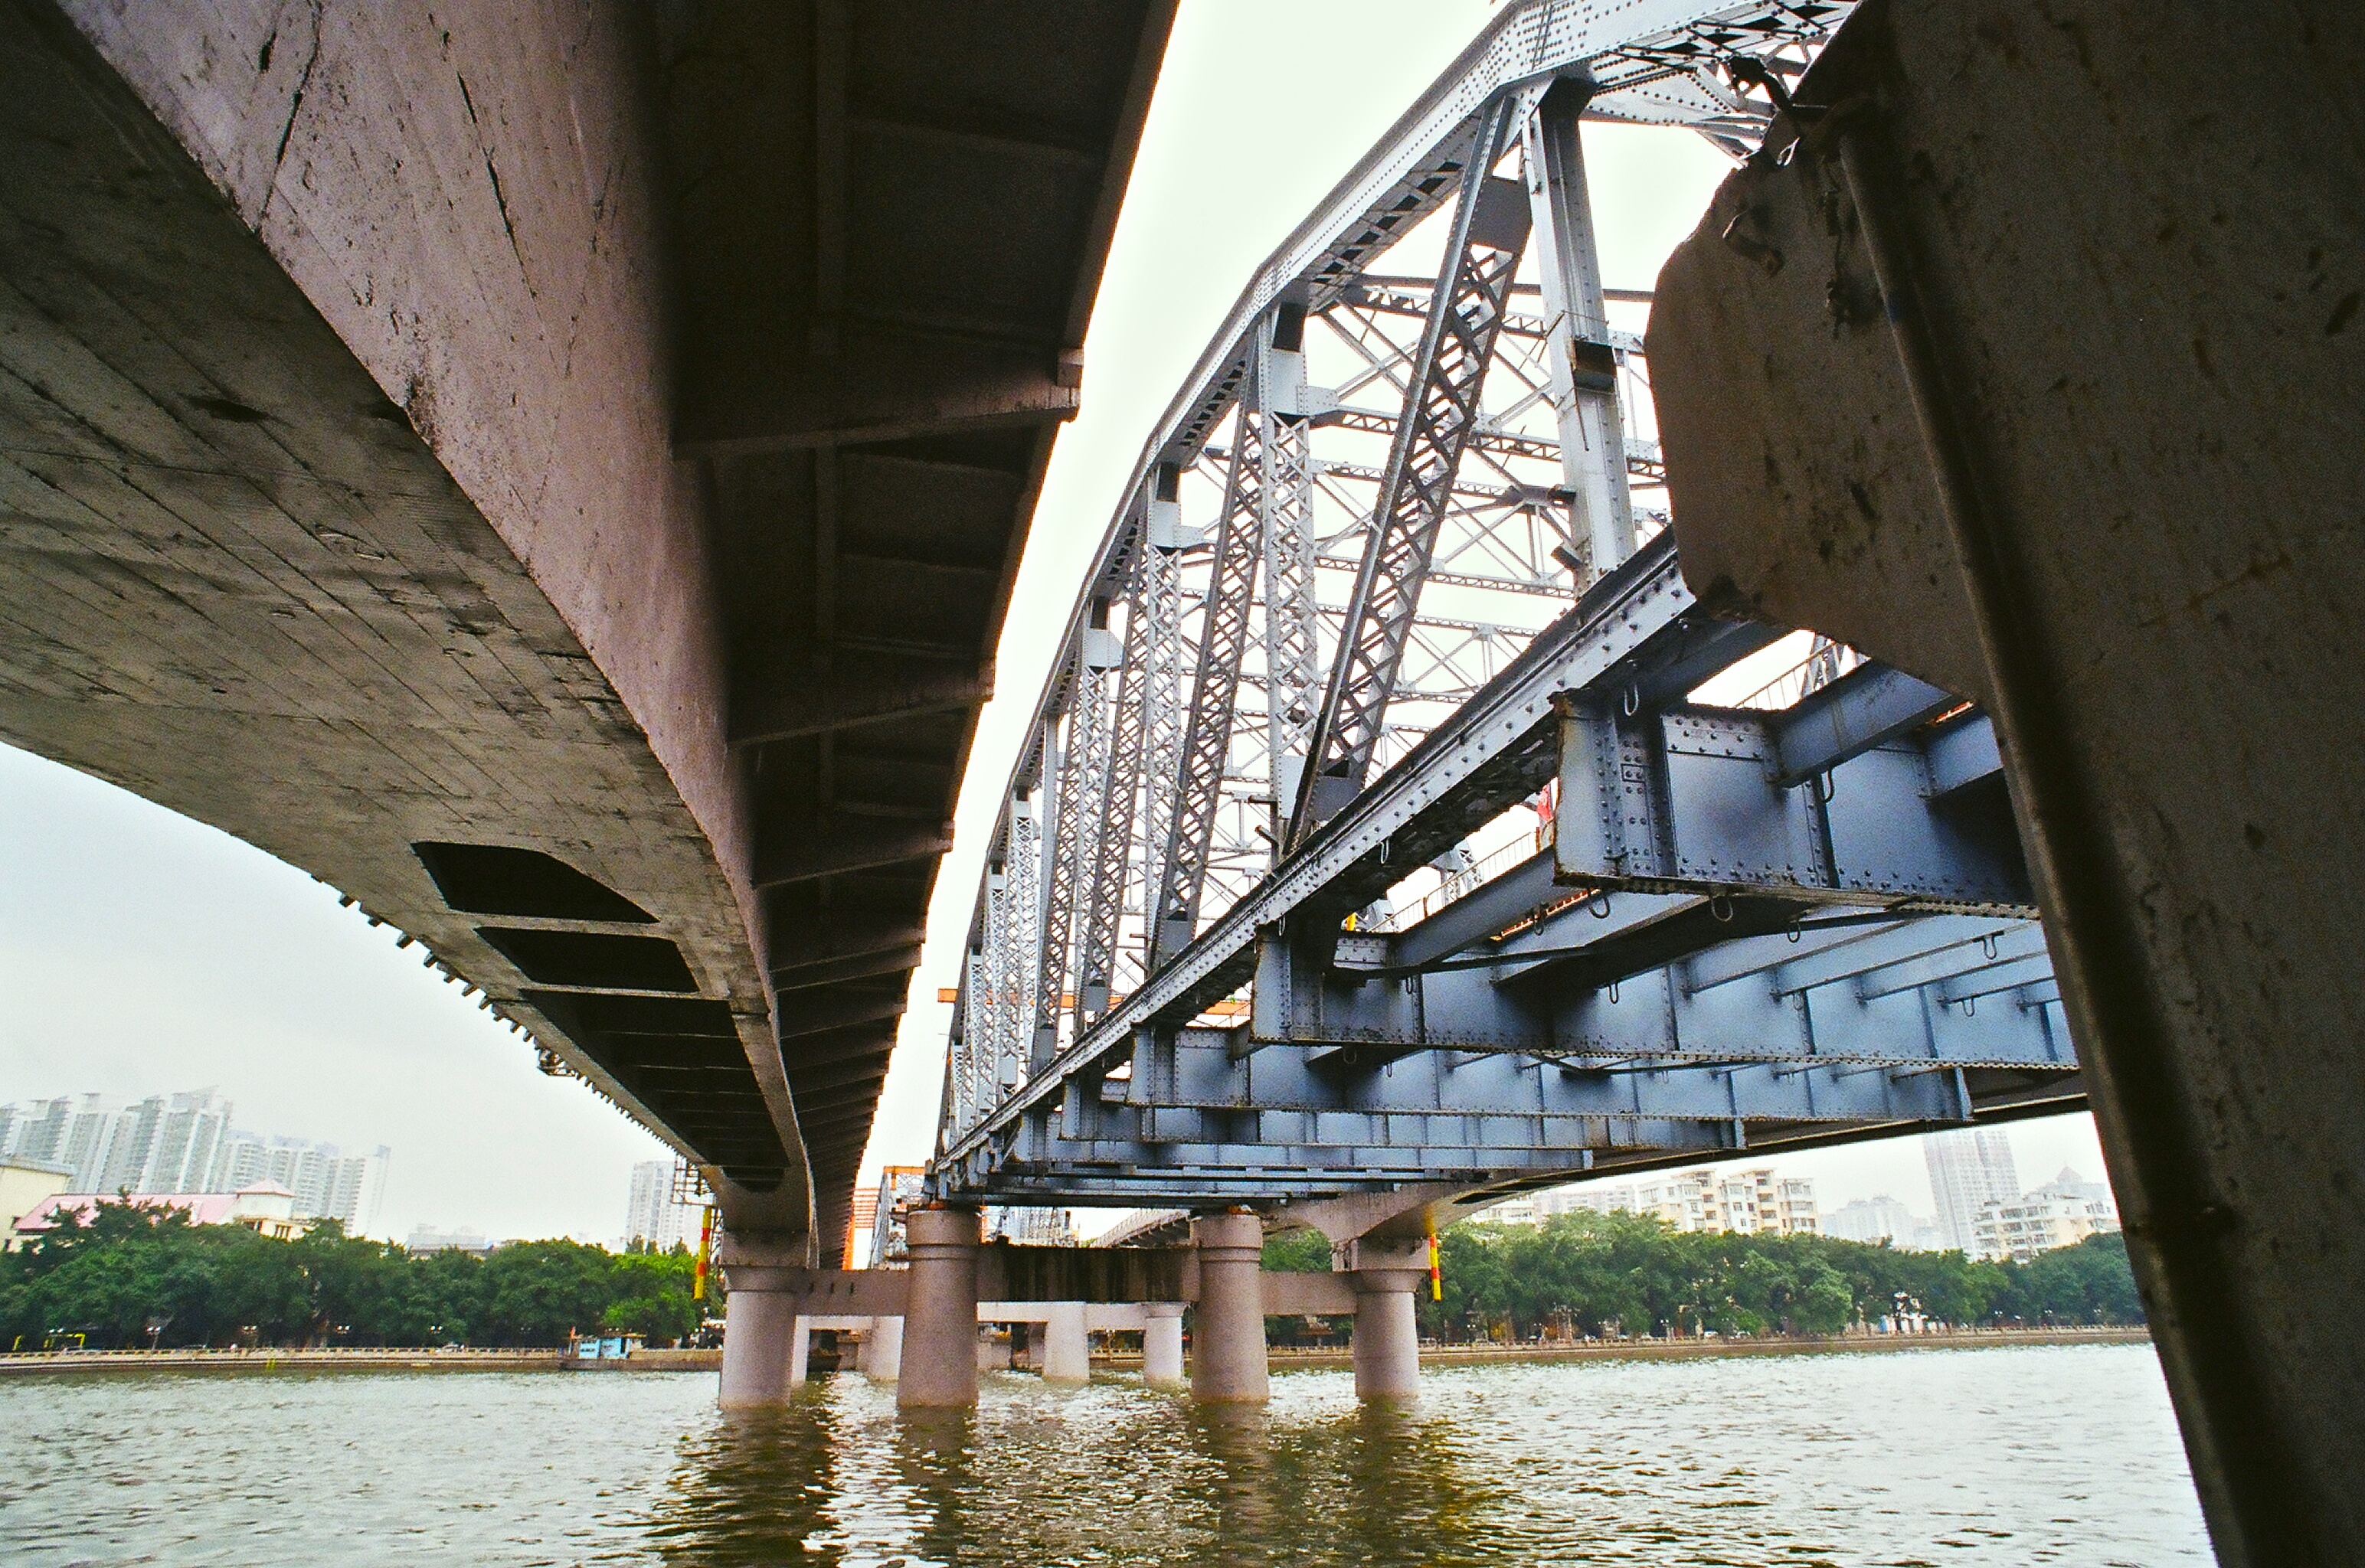
architecture, bridge, camera, retro, film, slr, waterway, 135mm, 135, negatives, hips, arch bridge, truss bridge, nonbuilding structure